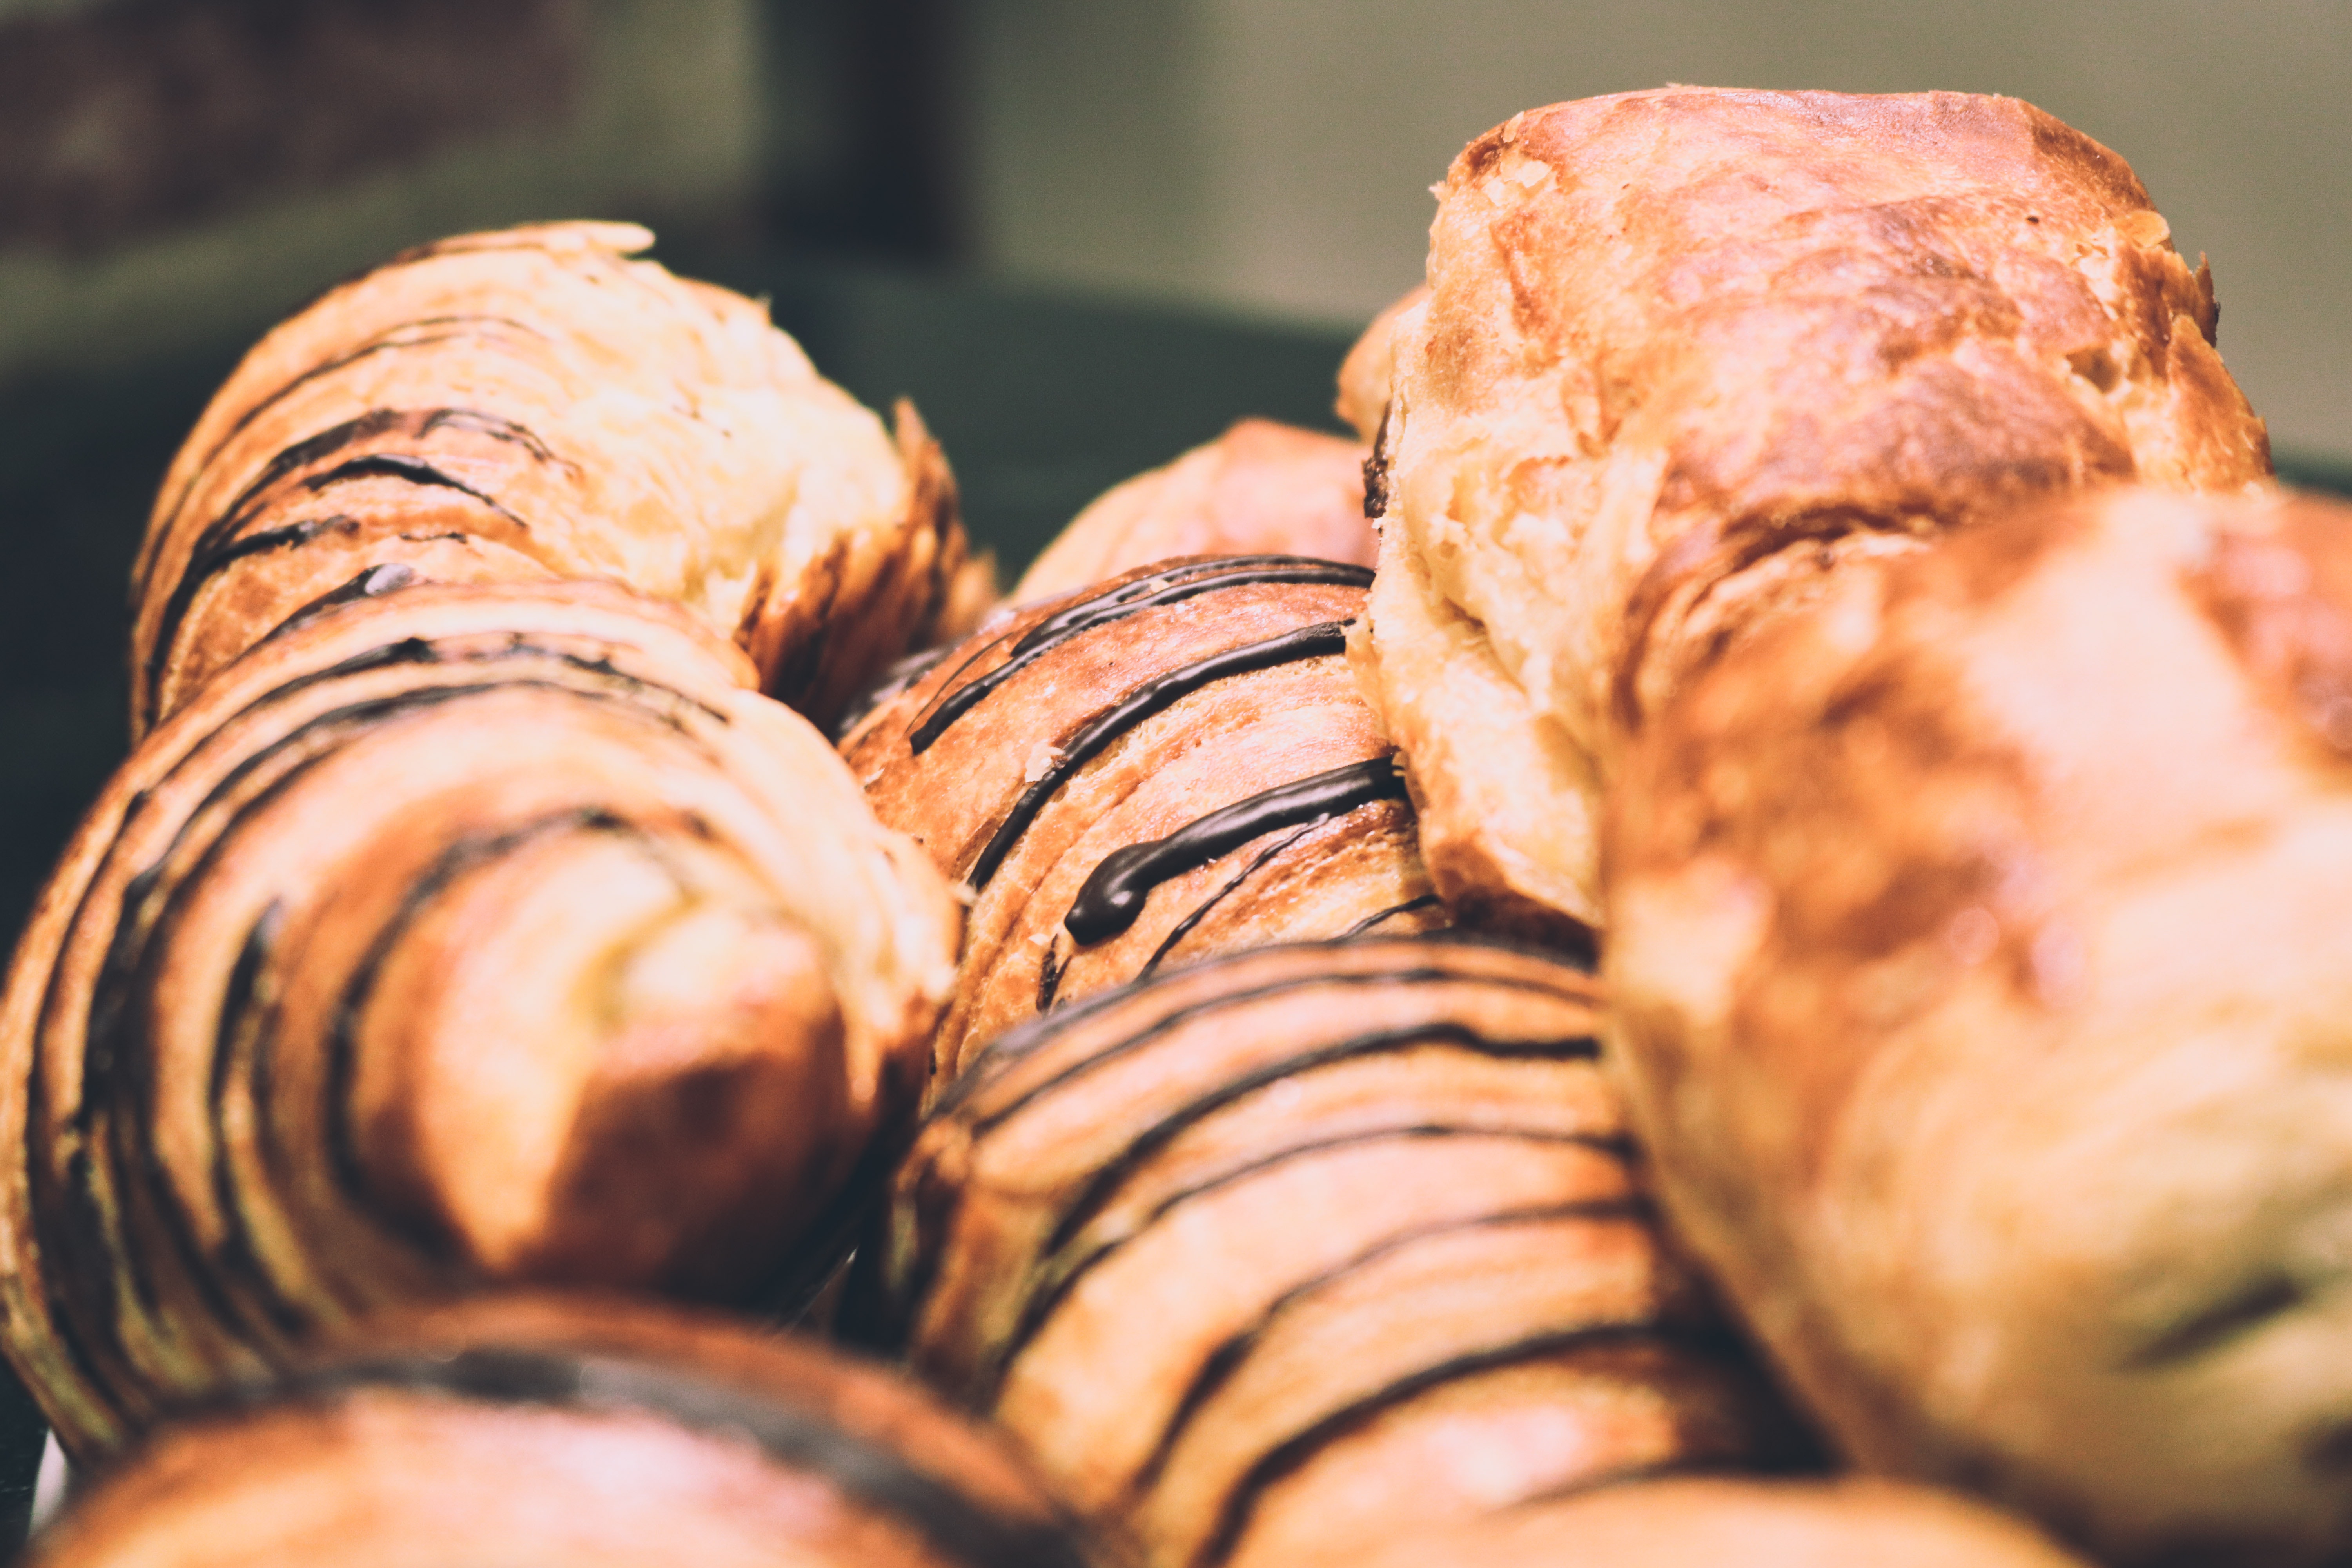
food, cuisine, dish, baked goods